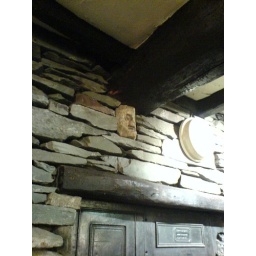
face in the wall